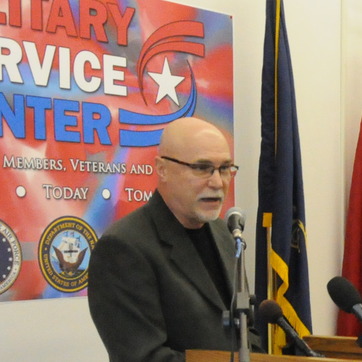
Material: skin